City

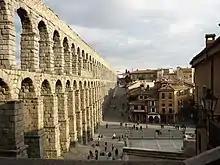
Aqueduct of Segovia in Segovia, Spain

Historically, cities rely on rural areas for intensive farming to yield surplus crops, in exchange for which they provide money, political administration, manufactured goods, and culture. Urban economics tends to analyze larger agglomerations, stretching beyond city limits, in order to reach a more complete understanding of the local labor market.